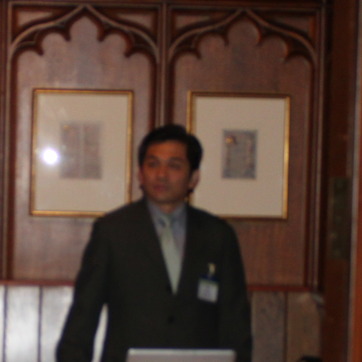
Material: skin